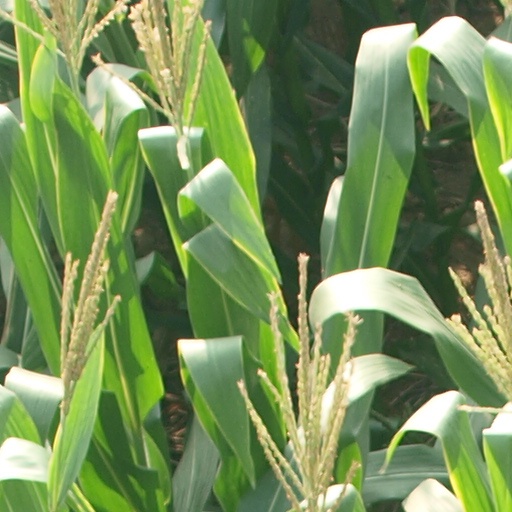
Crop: maize; corn